Groundwater model

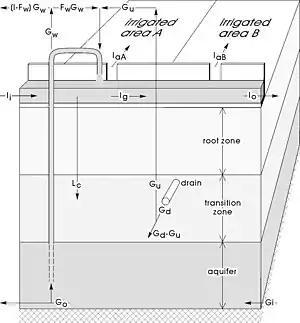
Example of parameters of an irrigation cum groundwater model

The parameters usually concern the geometry of and distances in the domain to be modelled and those physical properties of the aquifer that are more or less constant with time but that may be variable in space.